JumpJet Rex

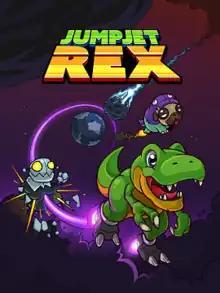

JumpJet Rex is a 2D platform game developed and published by TreeFortress Games. The game was released for Windows, OS X and Linux in April 2015. An Xbox One version was later released in April 2016 with a PlayStation 4 release following in June 2017.